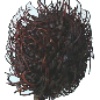
Label: Rambutan 1